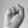
ASL letter: S